Airplane

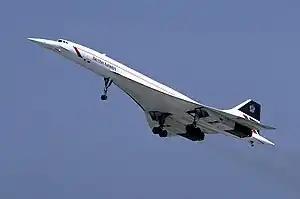
The Concorde supersonic transport aircraft

The first jet airliner, the de Havilland Comet, was introduced in 1952. The Boeing 707, the first widely successful commercial jet, was in commercial service for more than 50 years, from 1958 to 2010. The Boeing 747 was the world's biggest passenger aircraft from 1970 until it was surpassed by the Airbus A380 in 2005.